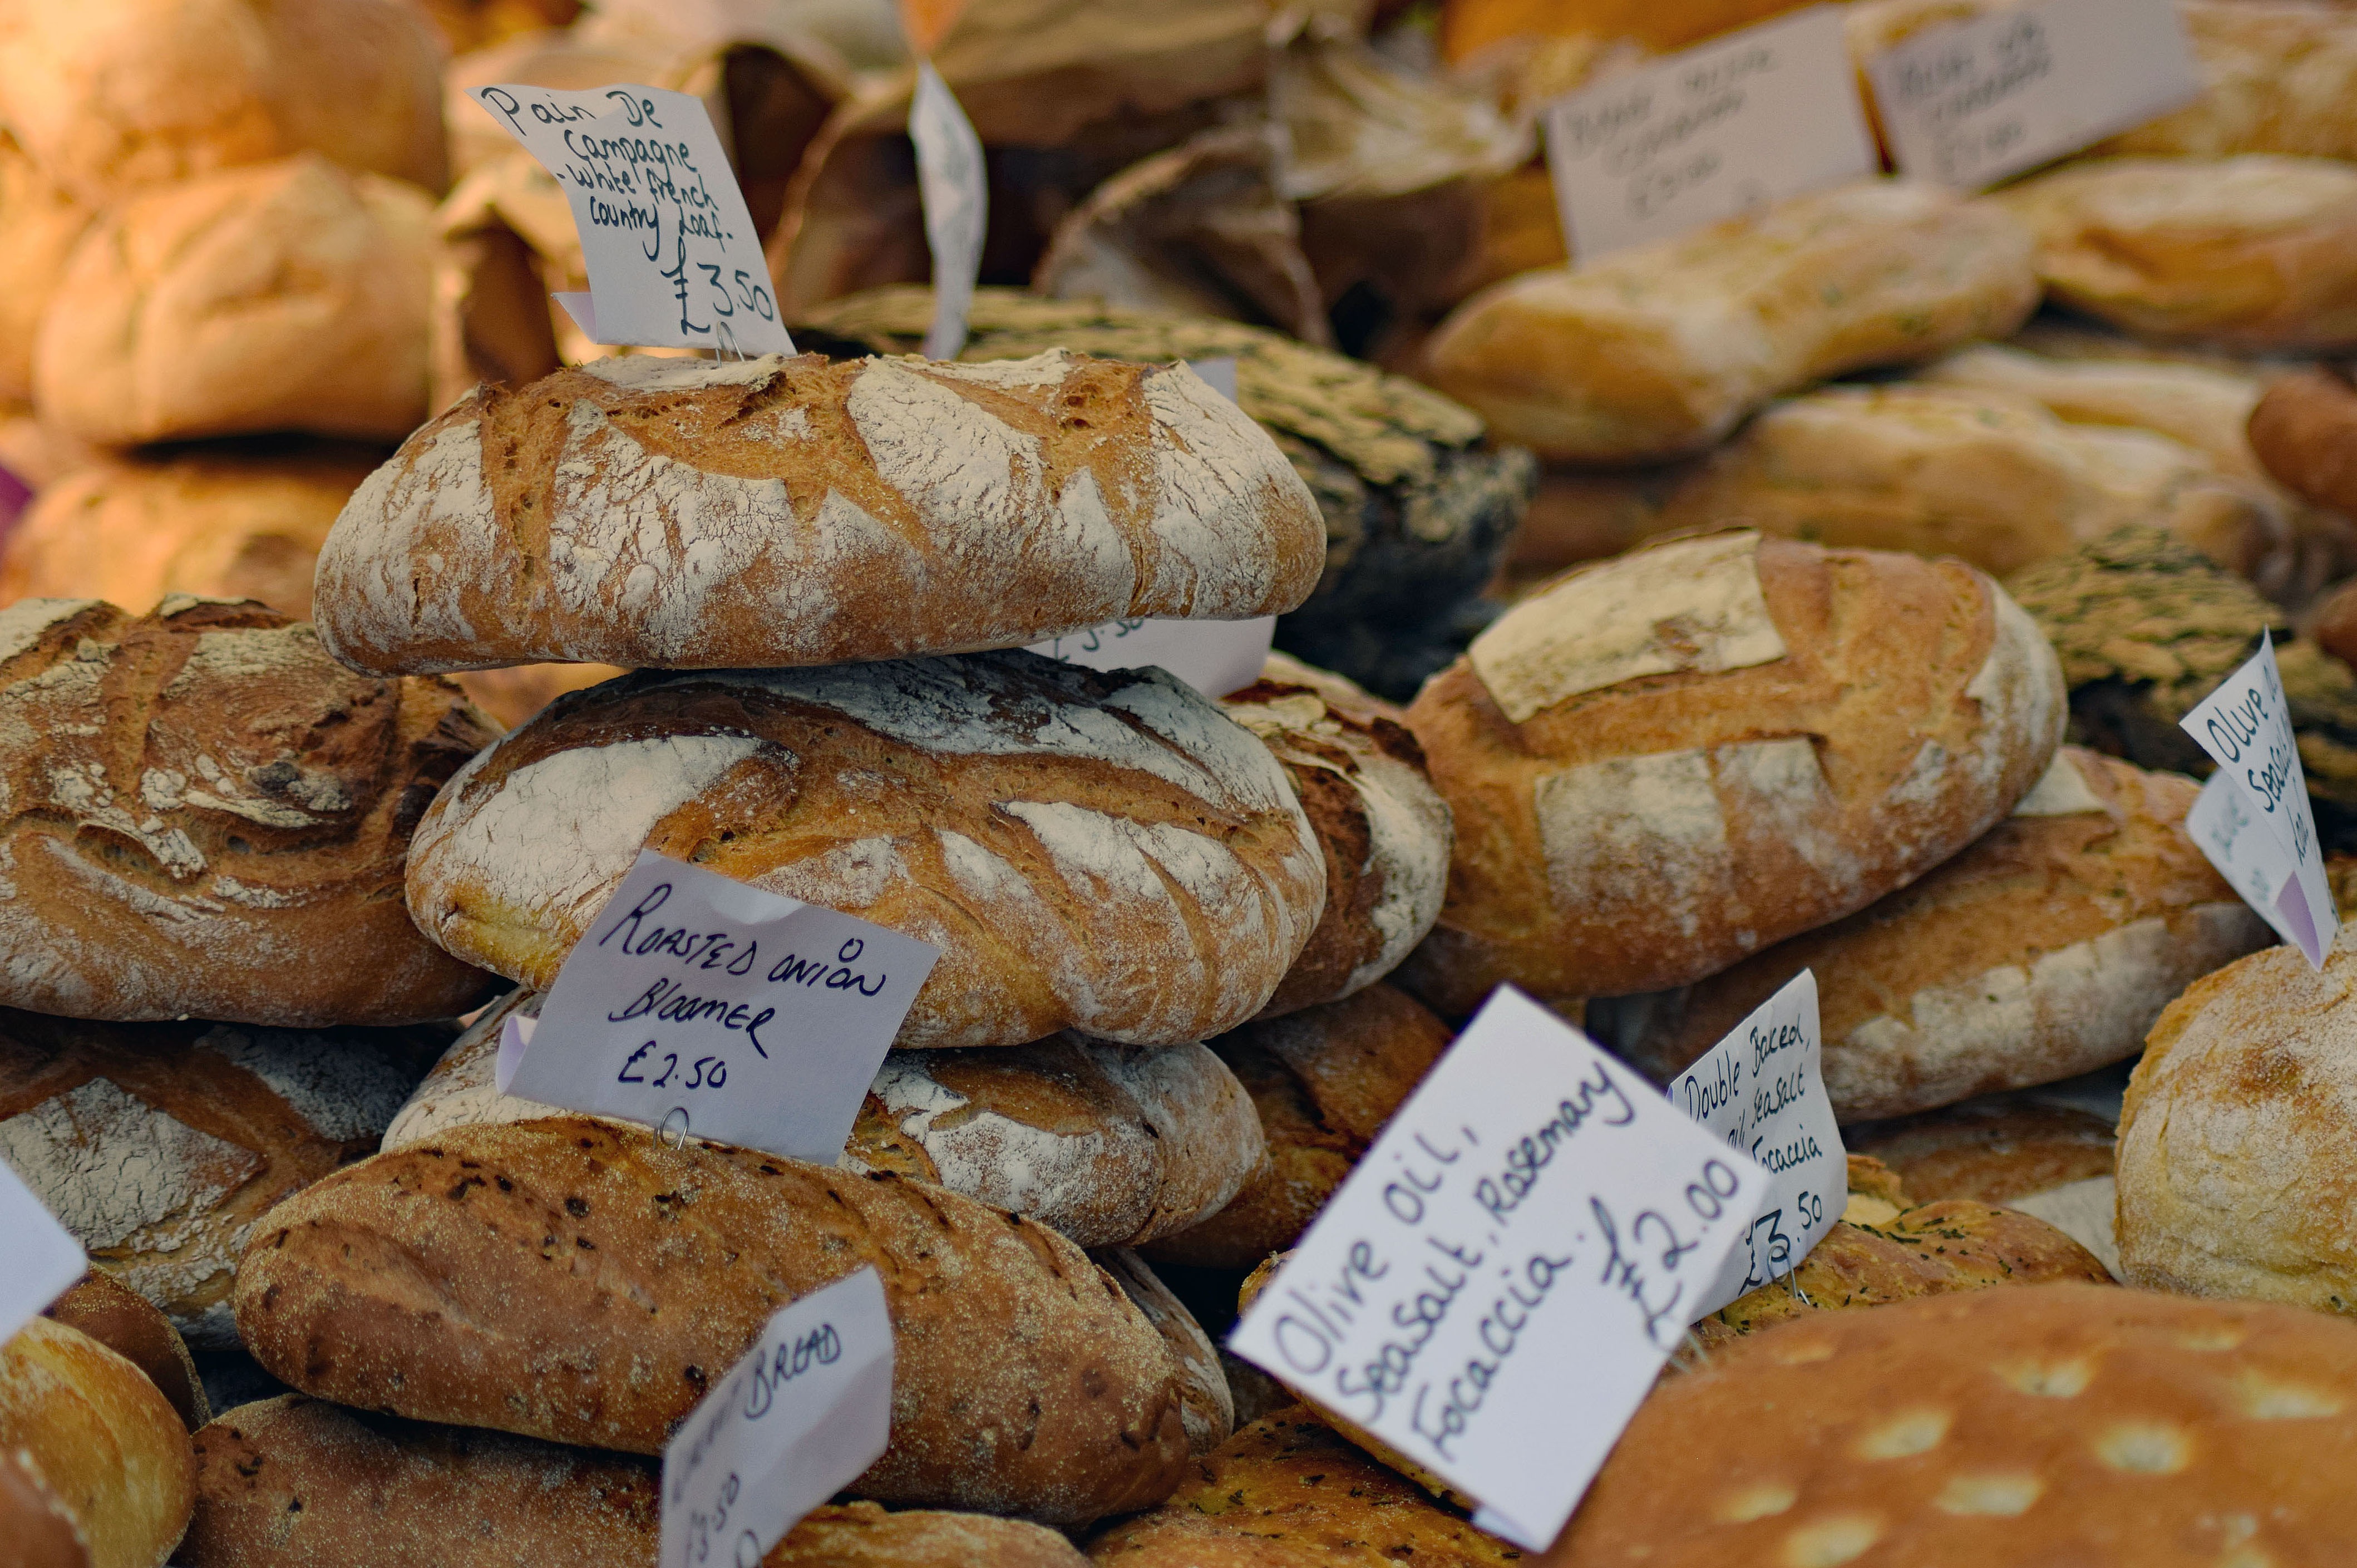
food, natural, fresh, market, baking, homemade, bread, bakery, freshness, baguette, ciabatta, baked goods, bread roll, danish pastry, grass family, whole grain